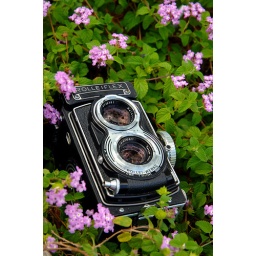
my Rolleiflex taking a break in a bed of flowers :P